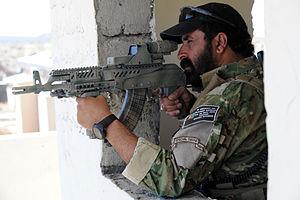
L'AMD-65 est une variante hongroise du fusil d'assaut AKM destinée aux parachutistes et aux tankistes.